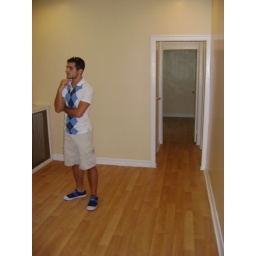
walking in front doorliving room, windows to left, kitchen to right